Soviet rocketry

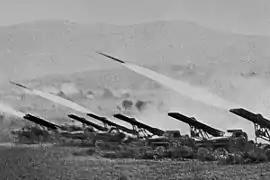
A battery of Katyusha launchers fires at German forces during the Battle of Stalingrad, 6 October 1942

The Katyusha rocket launchers were top secret in the beginning of World War II, however only forty launchers had been built. A special unit of the NKVD troops was raised to operate them. On July 14, 1941, an experimental artillery battery of seven launchers was first used in battle at Rudnya in Smolensk Oblast of Russia, under the command of Captain Ivan Flyorov, destroying a concentration of German troops with tanks, armored vehicles and trucks at the marketplace, causing massive German Army casualties and its retreat from the town in panic, see also in articles by a Russian military historian Andrey Sapronov, an eyewitness of the maiden launches. Following the success, the Red Army organized new Guards mortar batteries for the support of infantry divisions. A battery's complement was standardized at four launchers. They remained under NKVD control until German "Nebelwerfer" rocket launchers became common later in the war.